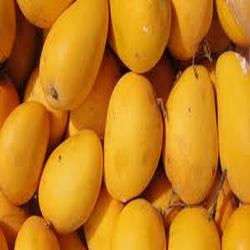
Label: Mango